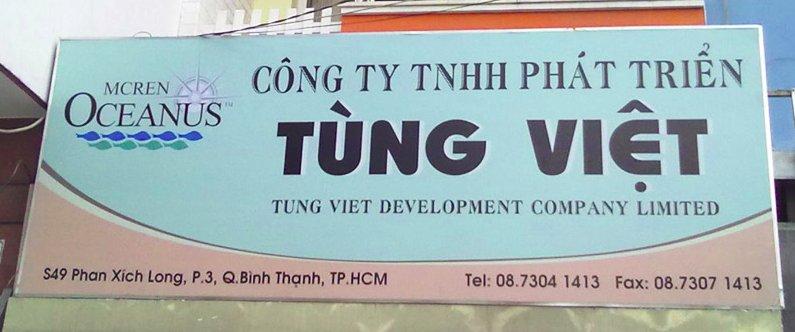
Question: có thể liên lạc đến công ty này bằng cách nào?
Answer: có thể liên lạc đến công ty này bằng số điện thoại hoặc fax